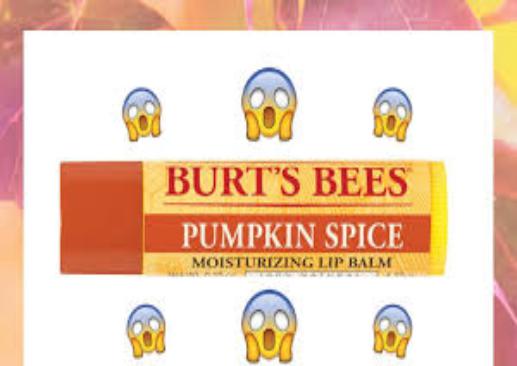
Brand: Burt's Bees
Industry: Necessities